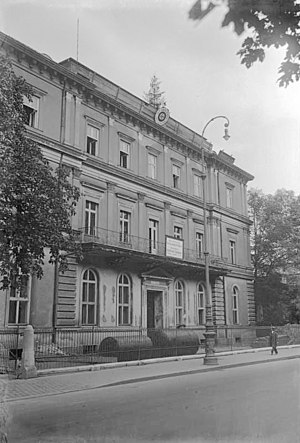
Det brune hus
Det brune hus i 1935
Det brune hus var rigshovedkvarteret for det tyske nazistpartiet Nationalsozialistische Deutsche Arbeiterpartei fra 1931. Huset lå i Briennerstrasse 45 i München.